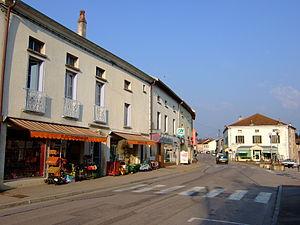
Monthureux-sur-Saône est une commune française située dans le département des Vosges en région Grand Est.